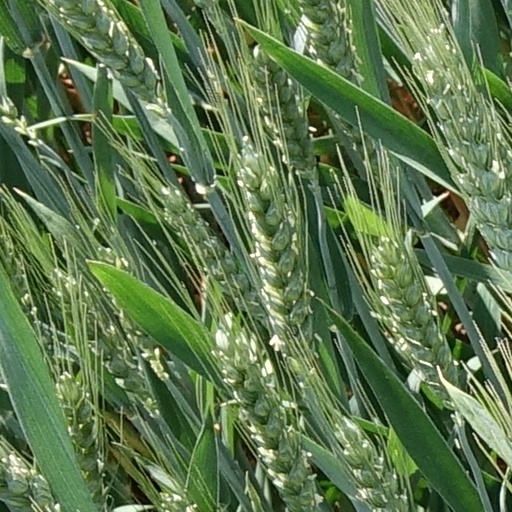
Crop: wheat